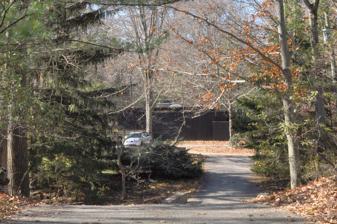
Building: Arthur and Lyn Chivvis House
Country: United States of America
Year built: 1978
United States historic place Arthur and Lyn Chivvis House U.S. National Register of Historic Places View of the Goldberg-designed garage Show map of Connecticut Show map of the United States Location 2 Wydendown Rd, New Canaan, Connecticut Coordinates 41°10′56″N 73°30′27″W / 41.18222°N 73.50750°W / 41.18222; -73.50750 Area 4 acres (1.6 ha) Built 1978 ( 1978 ) Architect Noyes, Eliot ; Goldberg, Alan Architectural style Modern Movement MPS Mid-Twentieth-Century Modern REsidences in Connecticut 1930-1979, MPS NRHP reference No. 10000564 Added to NRHP September 24, 2010 The Arthur and Lyn Chivvis House is a historic house at 2 Wydendown Road in New Canaan, Connecticut .  Built in 1977-78, it was designed by architect Eliot Noyes for a family friend, and was his last residential commission.  Its Modern Movement design is based in part of the architect's own residence in New Canaan.  The house was listed on the National Register of Historic Places in 2010. Description and history The Chivvis House stands in a rural residential setting, at the end of a cul-de-sac off Smith Ridge Road north of New Canaan's village center.  It is a single-story H-shaped structure, with large wings joined by a central hyphen.  The wings are oriented in a north-south direction, and are finished in a combination of floor-to-ceiling glass, and tongue-and-groove vertical siding.  The eastern facade gives views over a stream which traverses the property.  The area north of the hyphen forms the formal entry to the building, while a private bluestone patio fills the southern area.  The house is covered by a flat rubber membrane roof, and rests on piers over a crawlspace, except for the hyphen, which is built on a concrete slab.  The interior is divided by function: the west wing houses the private spaces of the house, while the east wing houses the kitchen, dining area, and living spaces.  The interior includes all original finishes and features. The house was built in 1977-78 for Arthur and Lyn Chivvis.  Lyn (née Bremer) Chivvis was a family friend of the architect, Eliot Noyes, and had grown up in another New Canaan house Noyes had designed.  Noyes completed the design, but died during the construction of the house.  Completion of the house, and the construction of planned southern extensions to the wings, was overseen by Noyes' business partner, Alan Goldberg .  At the time of the house's listing on the National Register in 2010, it was still owned by the Chivvis family. See also National Register of Historic Places listings in Fairfield County, Connecticut References